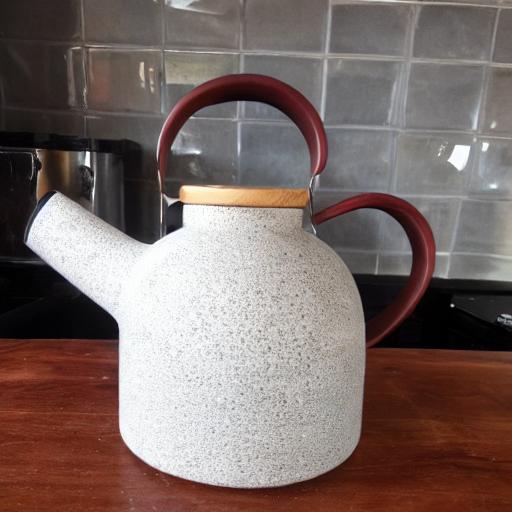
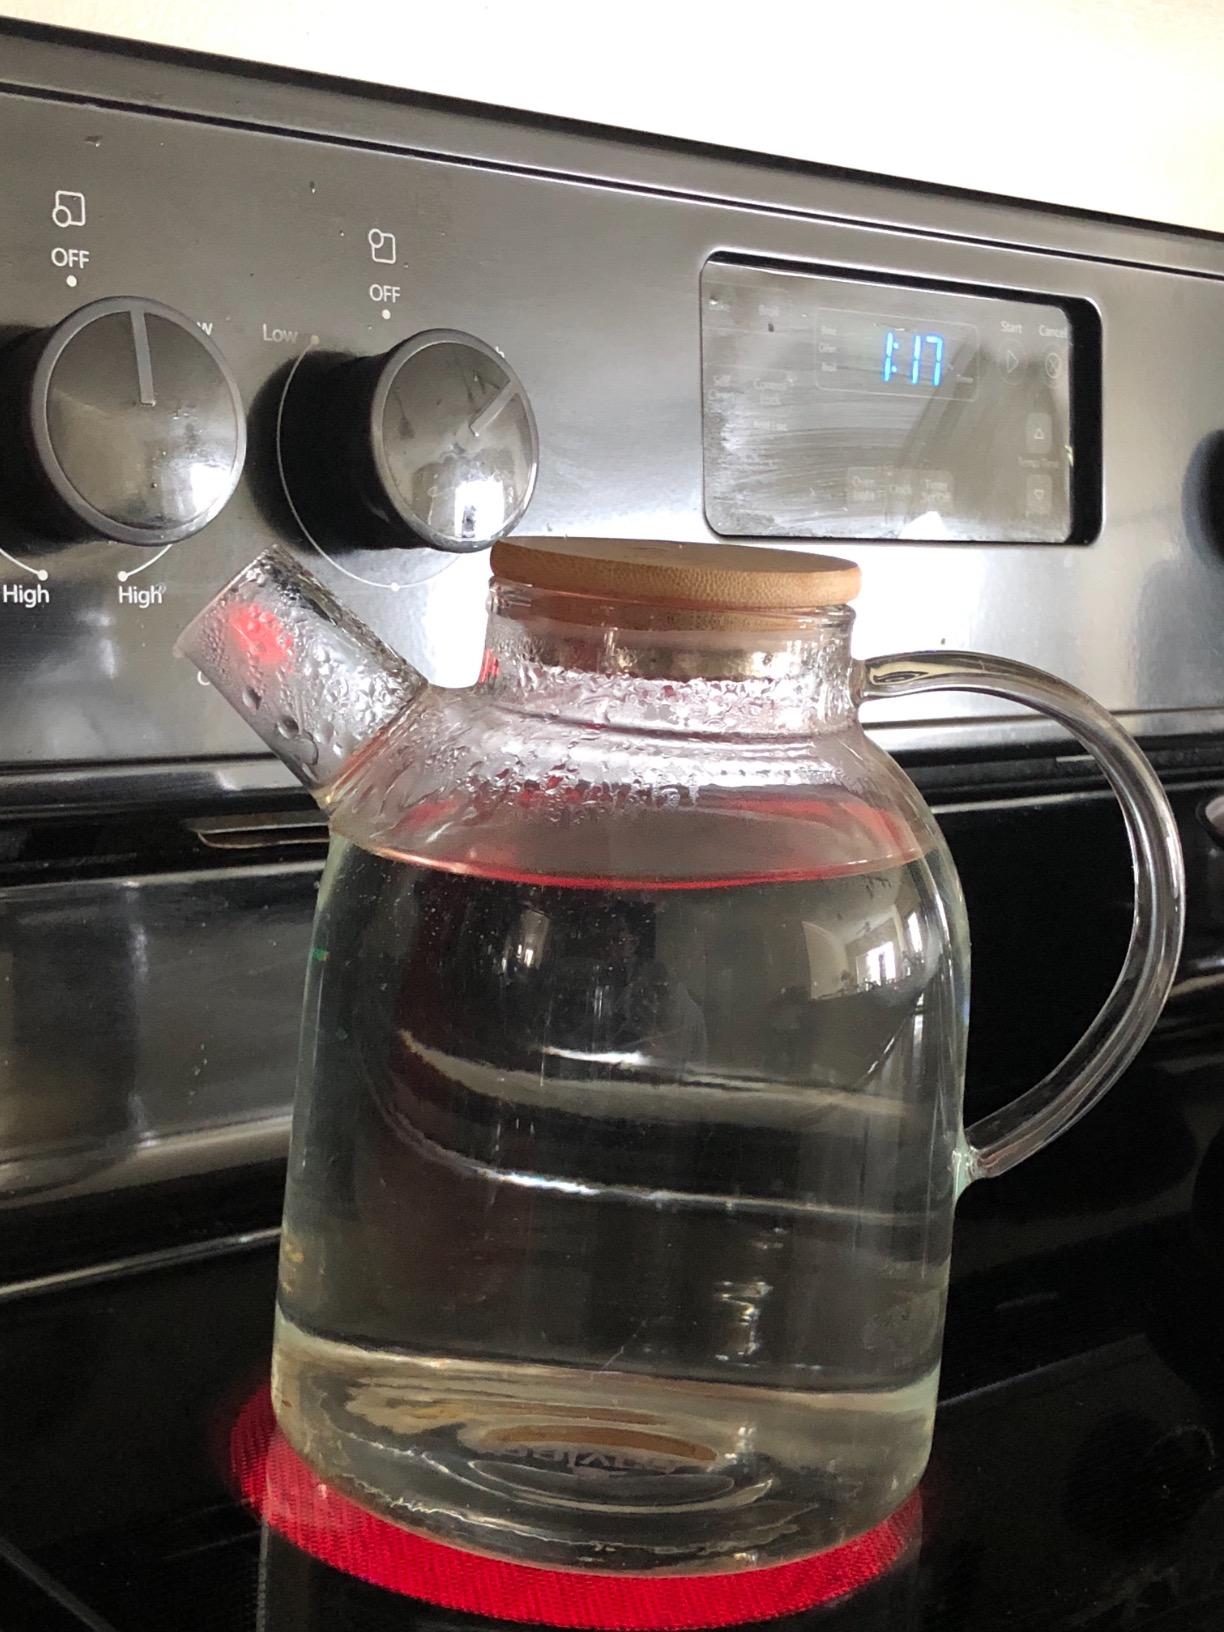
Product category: items_kettle
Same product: no